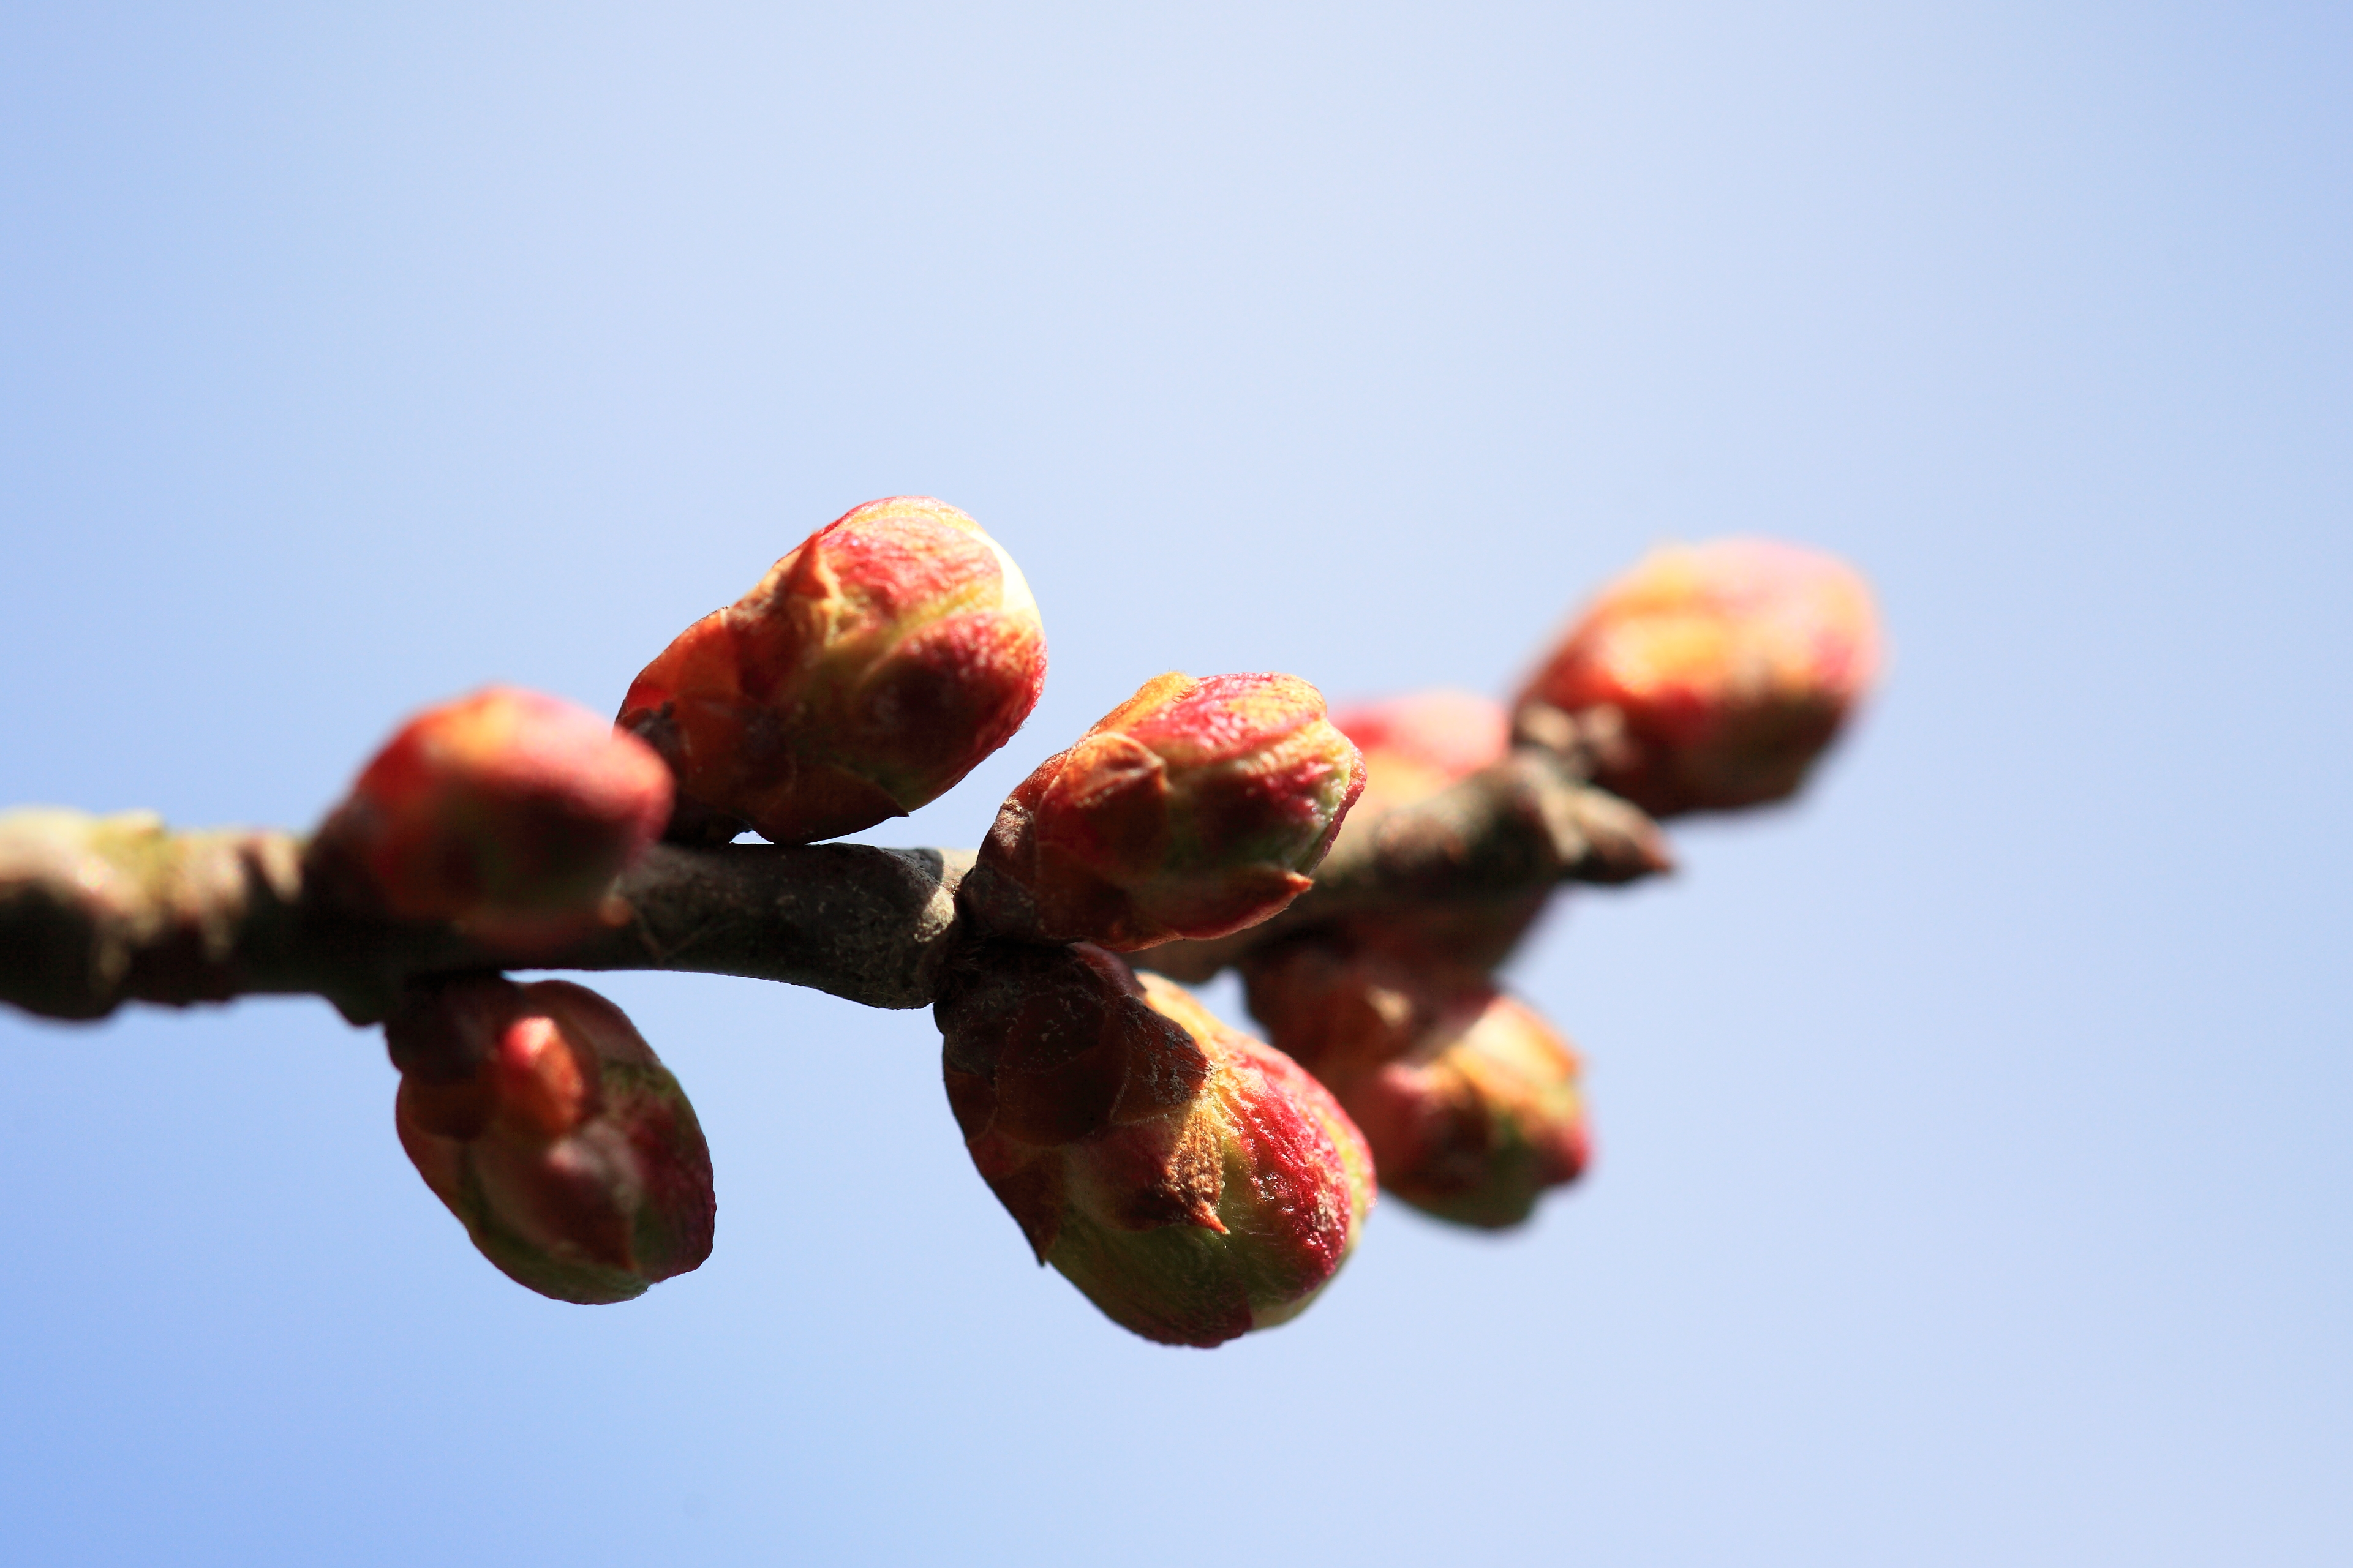
tree, branch, blossom, plant, photography, fruit, leaf, flower, petal, food, high, red, produce, color, autumn, flora, season, close up, 5d, hires, bud, markii, prunus, hi, res, resolution, mume, ume, kairakuen, ibarakiken, mitoshi, rose hip, macro photography